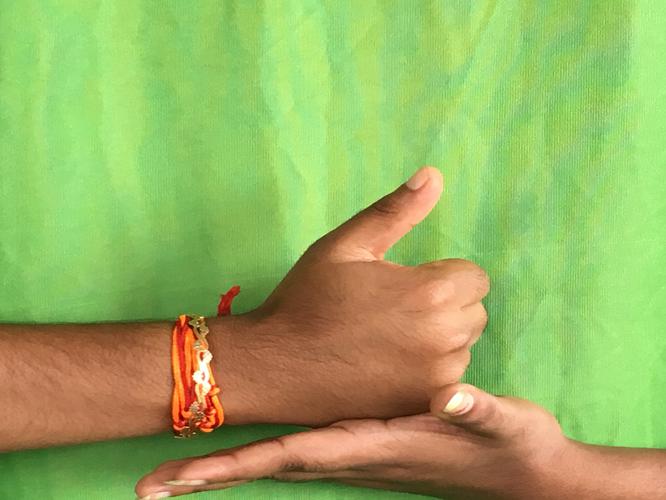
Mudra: Shivalinga
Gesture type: double_hand